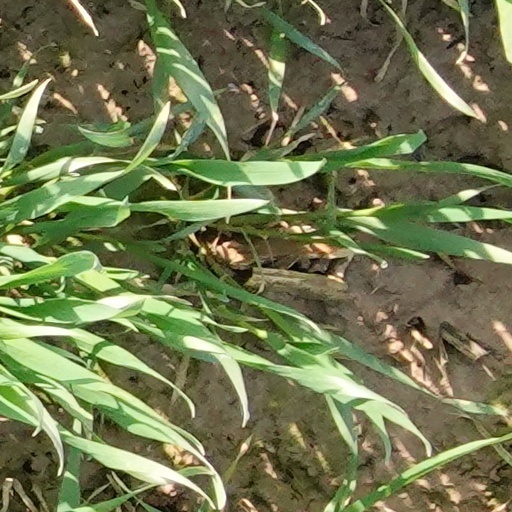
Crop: wheat